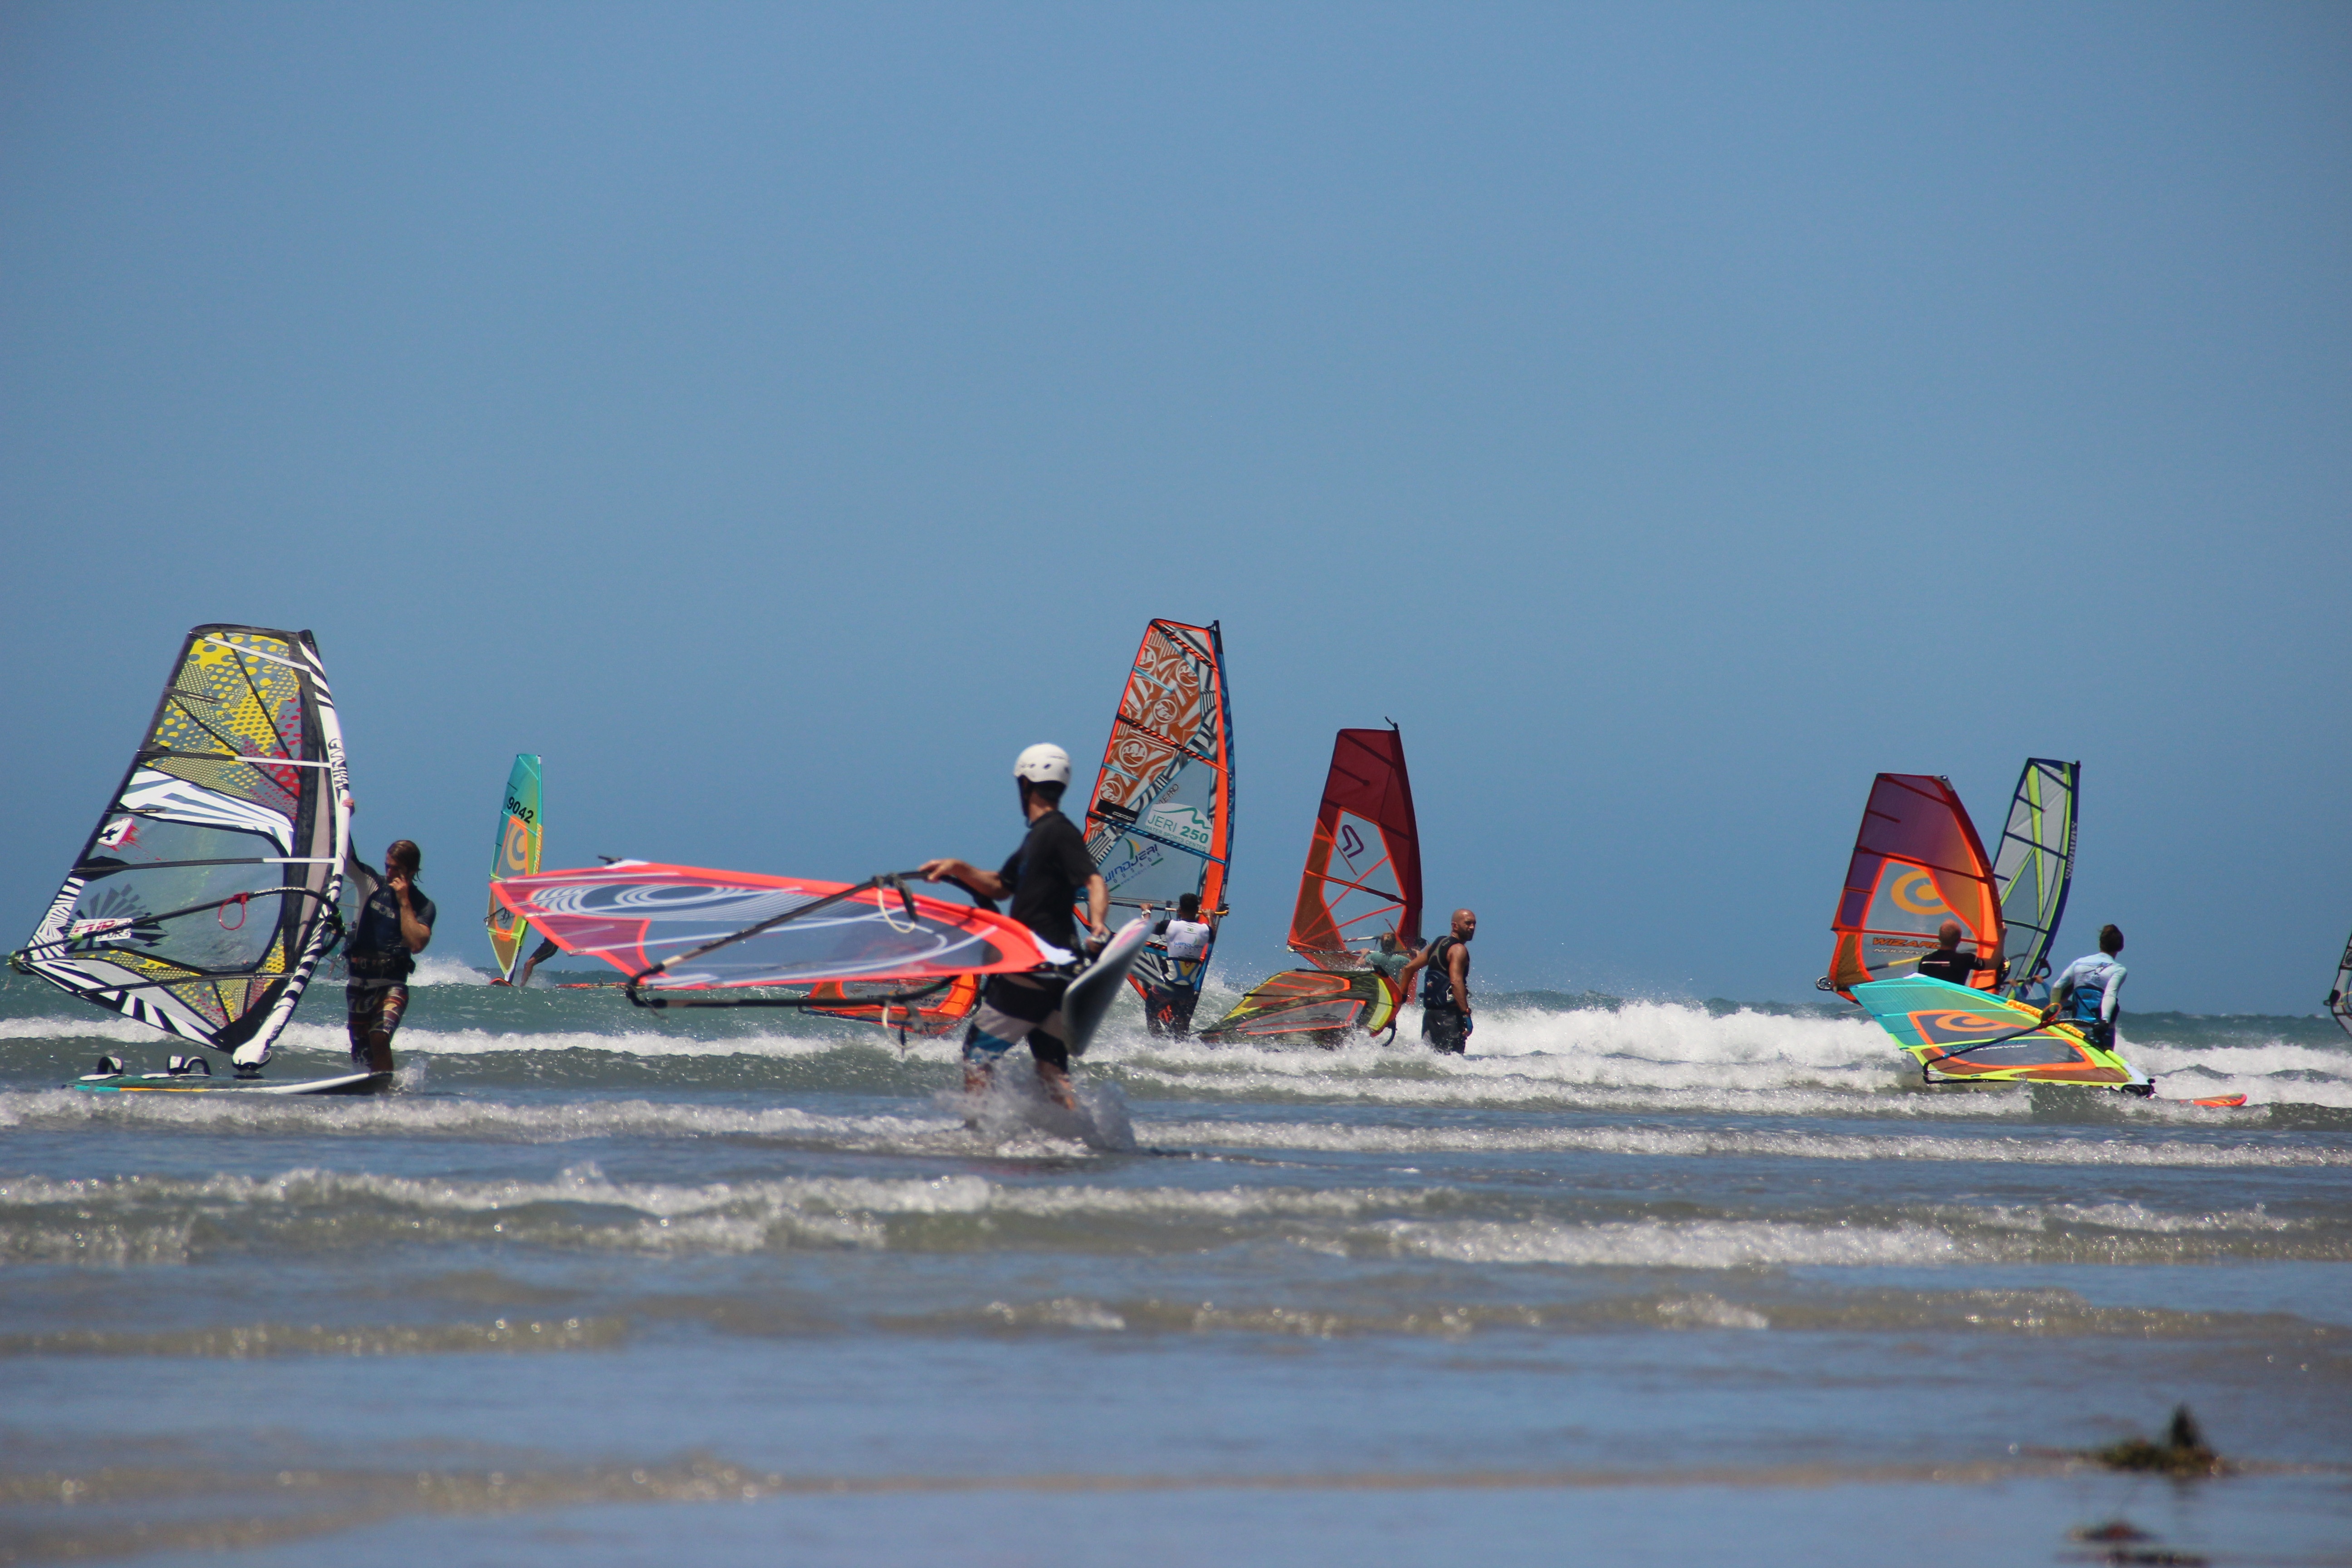
beach, sea, water, sport, boat, wind, surfing, vehicle, sailing, sports, boating, windsurfing, sail, mar, water sport, windsports, boardsport, surface water sports